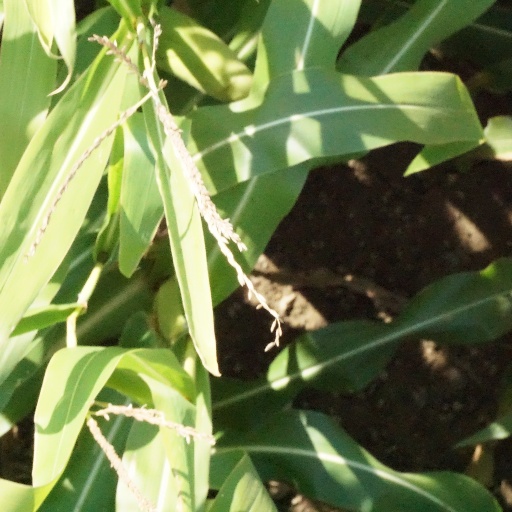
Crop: maize; corn